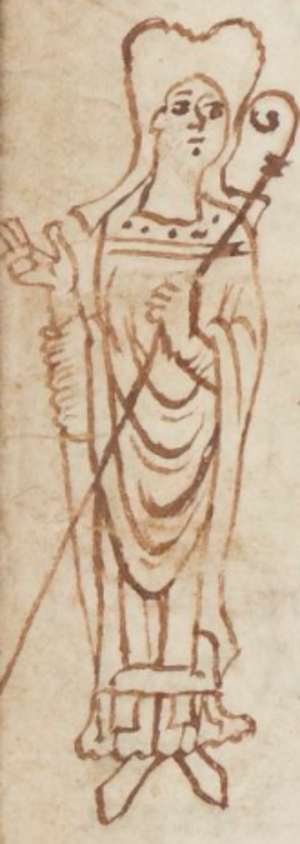
Saint Sylvain de Gaza.
Sylvain de Gaza était un évêque de Gaza, mort en martyr en 311. Il vivait à Gaza sous le règne de Dioclétien. C'est un saint chrétien fêté le 4 mai.